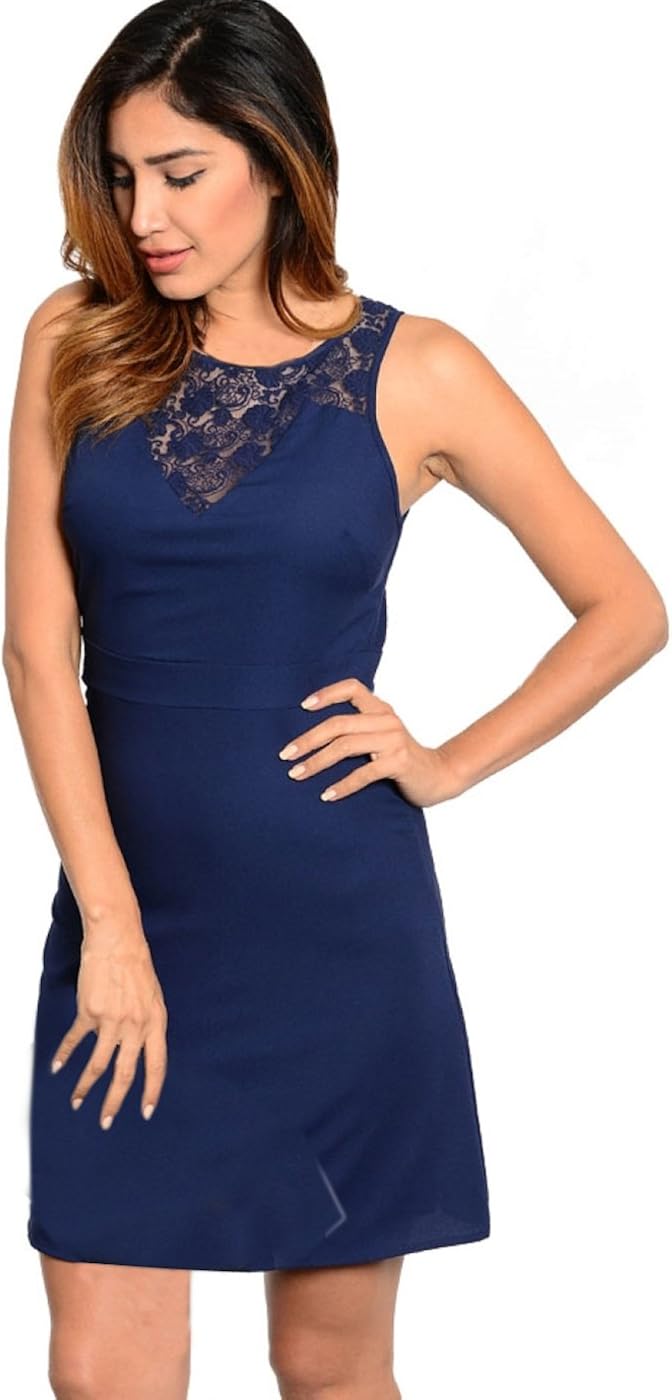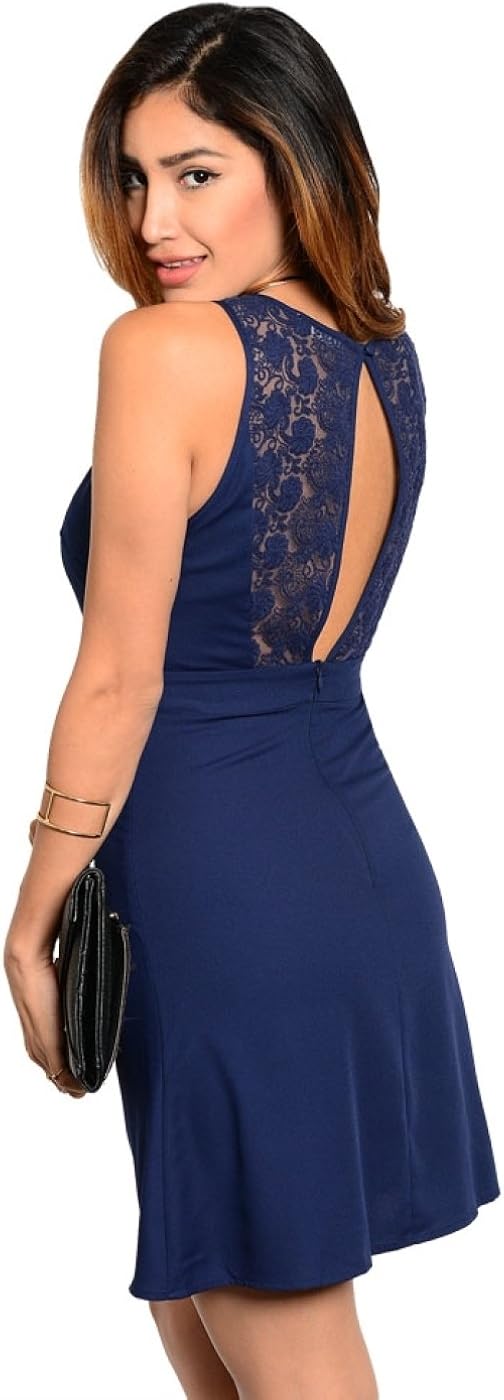
2LUV Women's Sleeveless Cocktail Dress with Lace Yoke
Category: AMAZON FASHION
Dress up for a holiday party or night out on the town in our Sleeveless Cocktail Dress With Lace Yoke. This chic and sexy sleeveless dress features a slim fit, high neckline, lace front & back yoke, back zipper closure, and back cutout detail. Complete the look with layered bangles and high heels.
Features: 100% Polyester | Made in CHINA | This chic and sexy sleeveless dress features a slim fit, high neckline, lace front & back yoke, back zipper closure, and back cutout detail. | Made in CHINA | zipper | Smallest Size Measurements (inch, XS/Small for Regular, 1XL for Plus): Bust-15" Waist-13" Length-35"